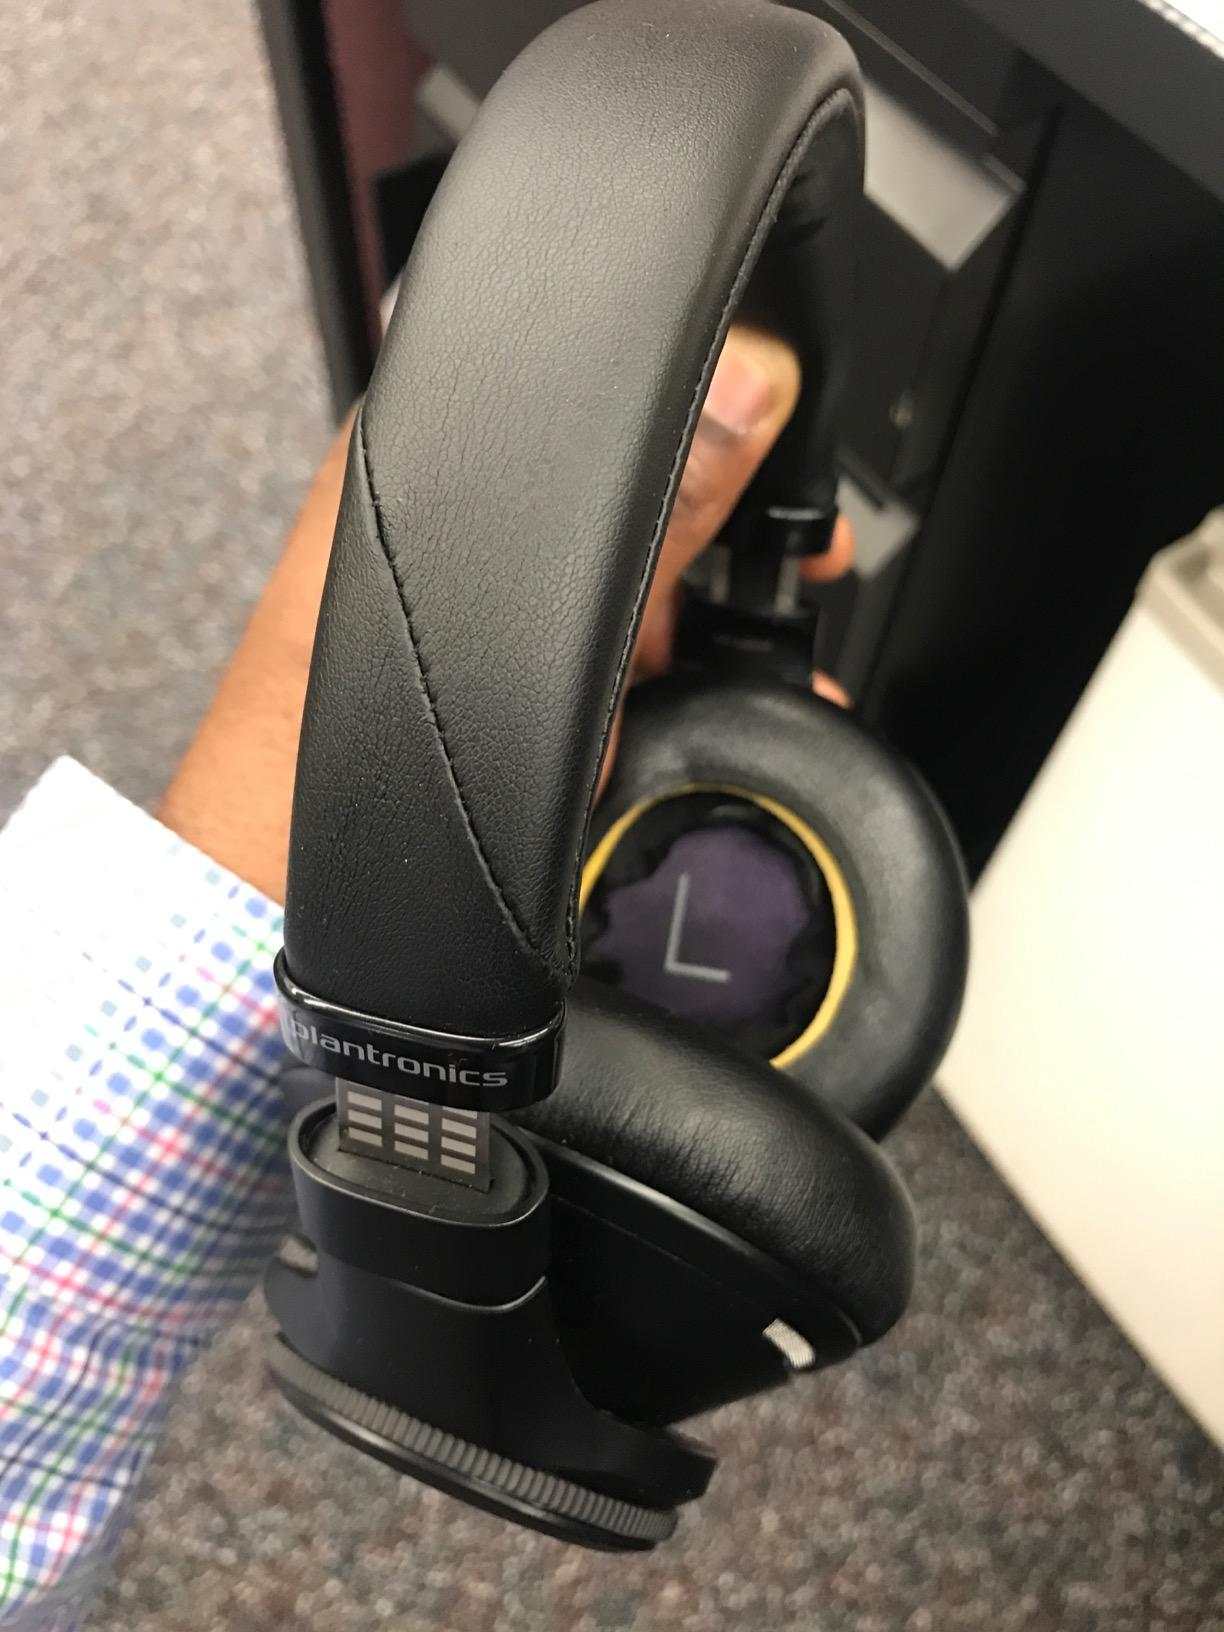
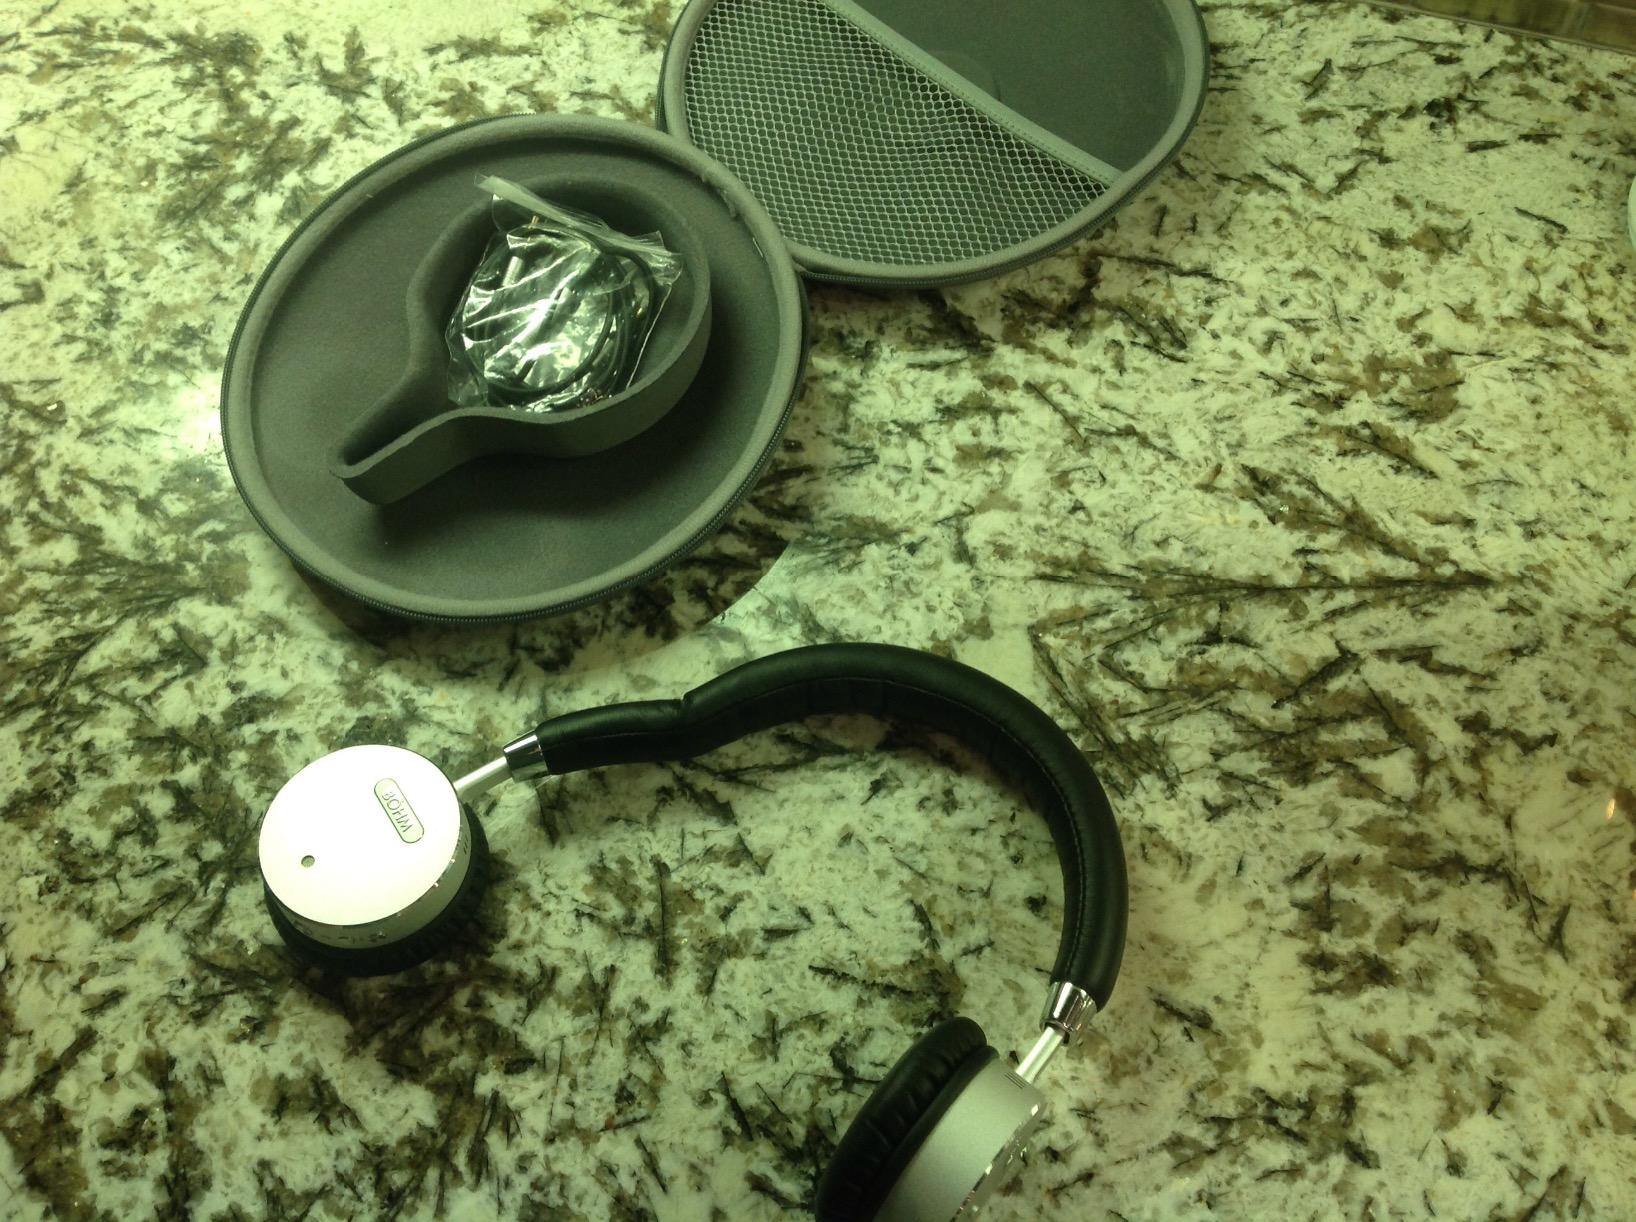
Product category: headphones
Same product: no